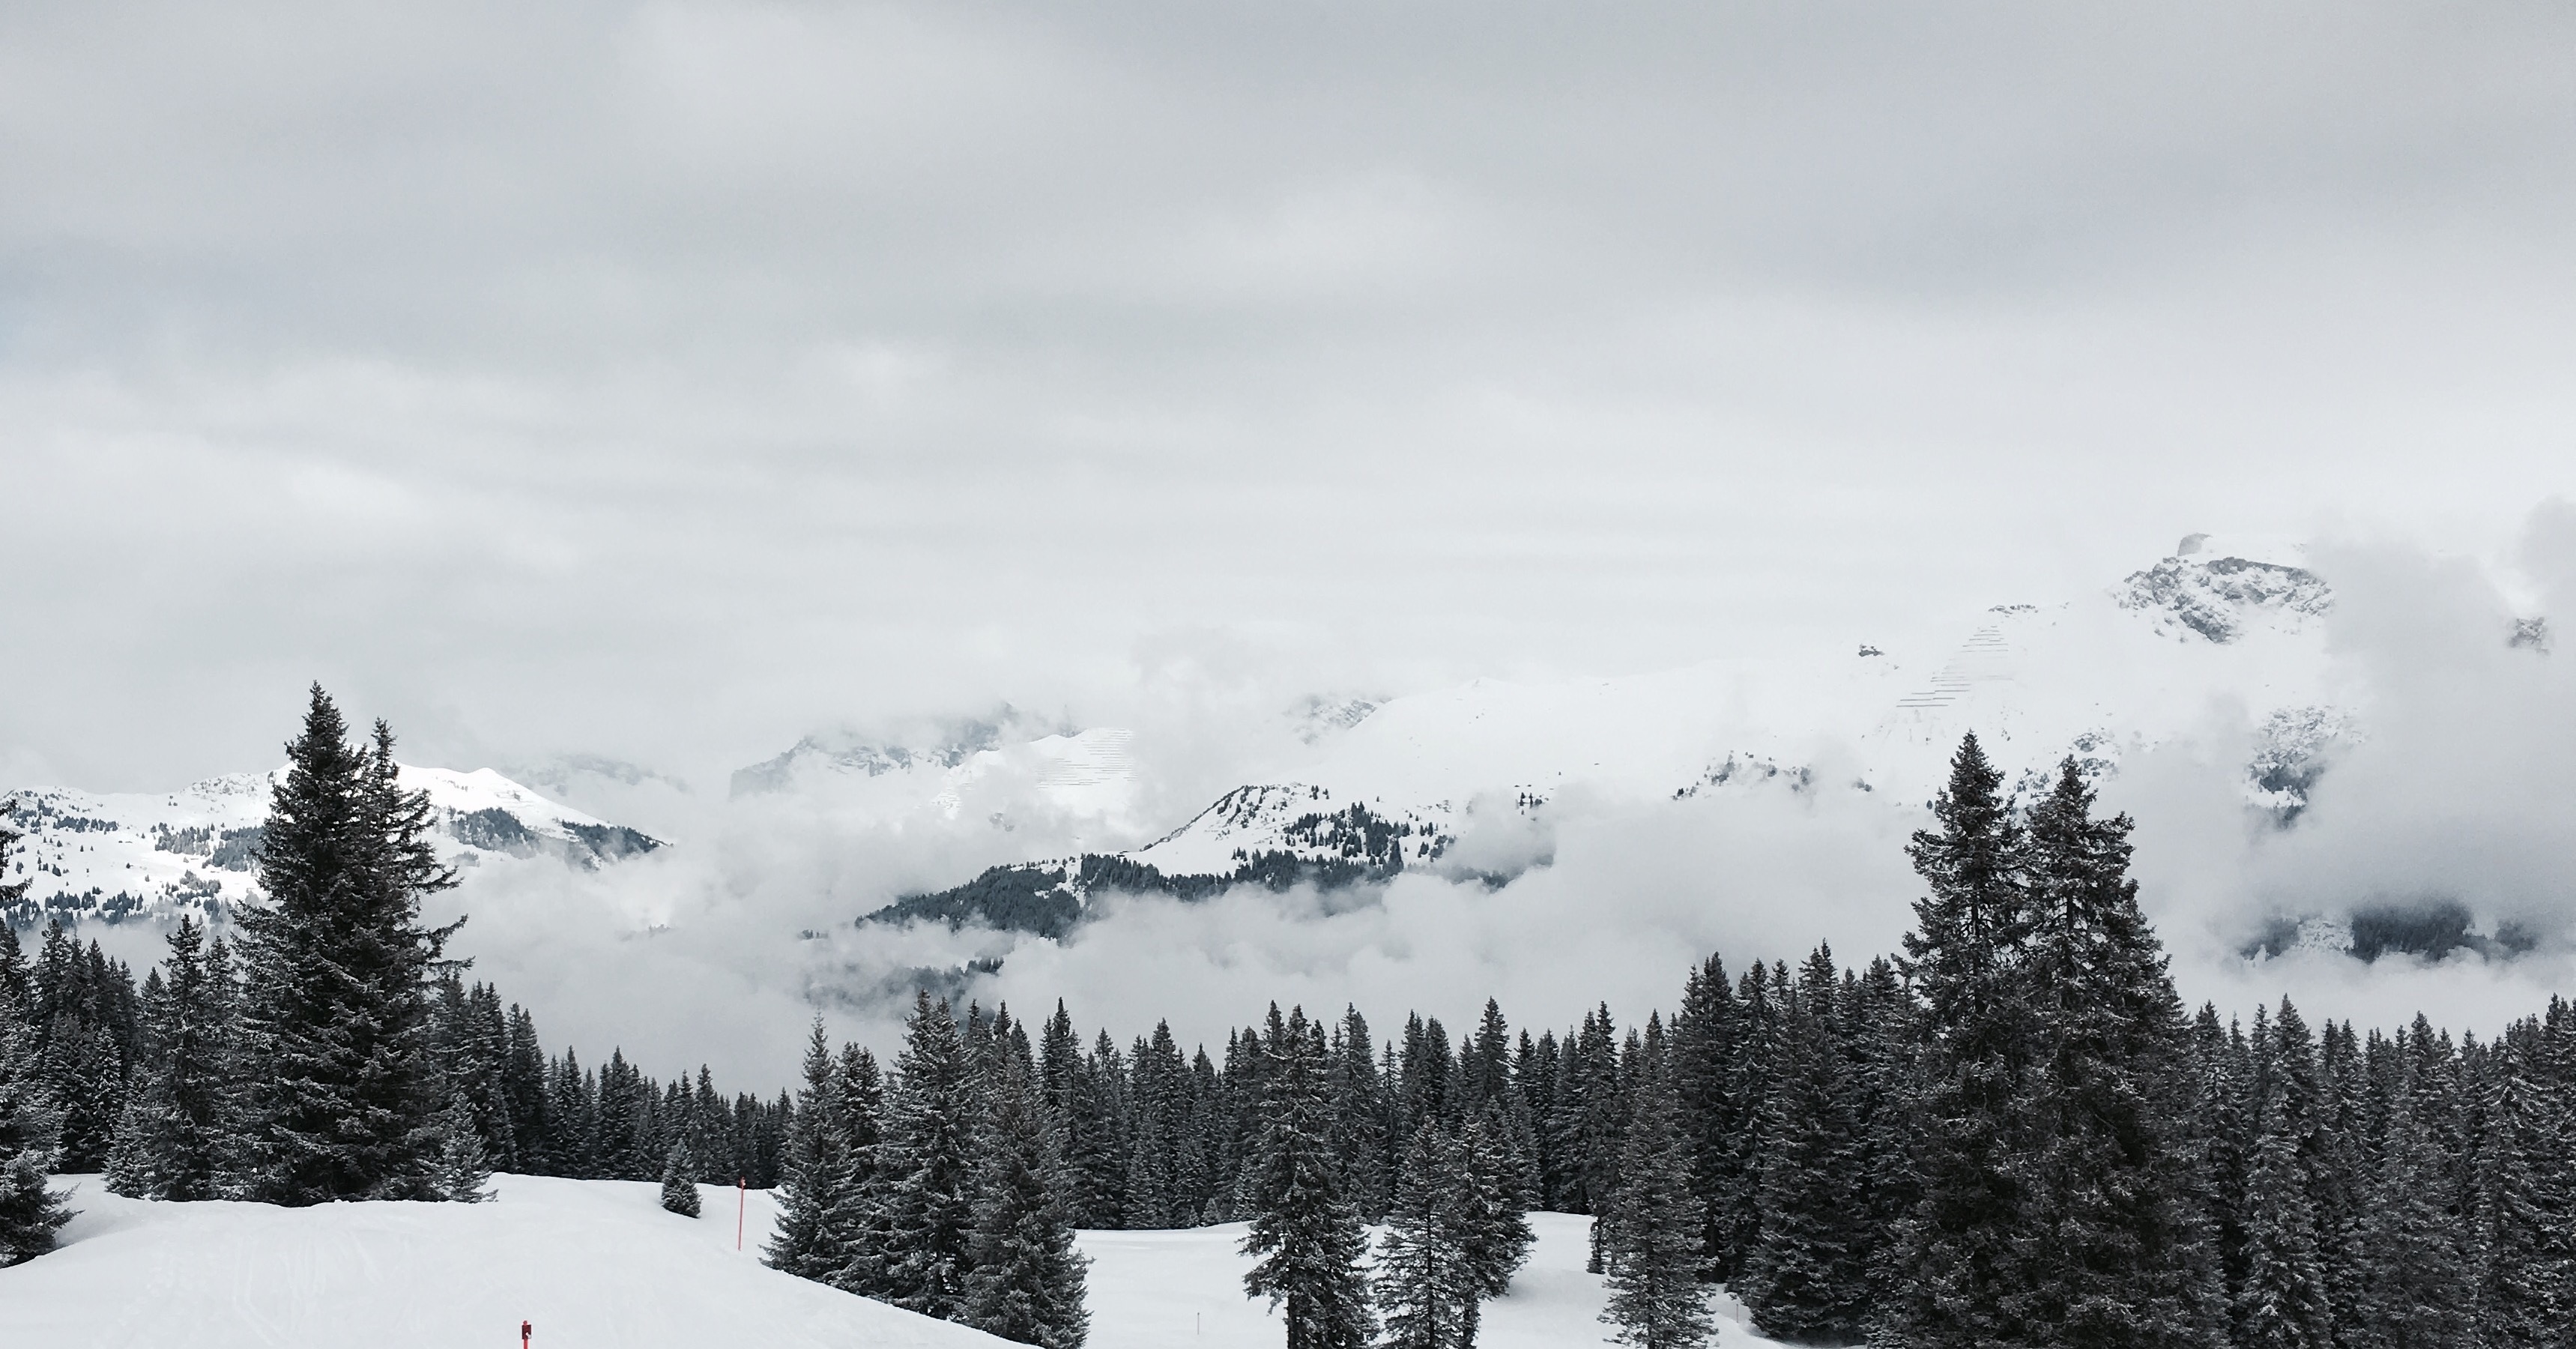
tree, mountain, snow, winter, cloud, mountain range, weather, season, atmospheric phenomenon, mountainous landforms, geological phenomenon